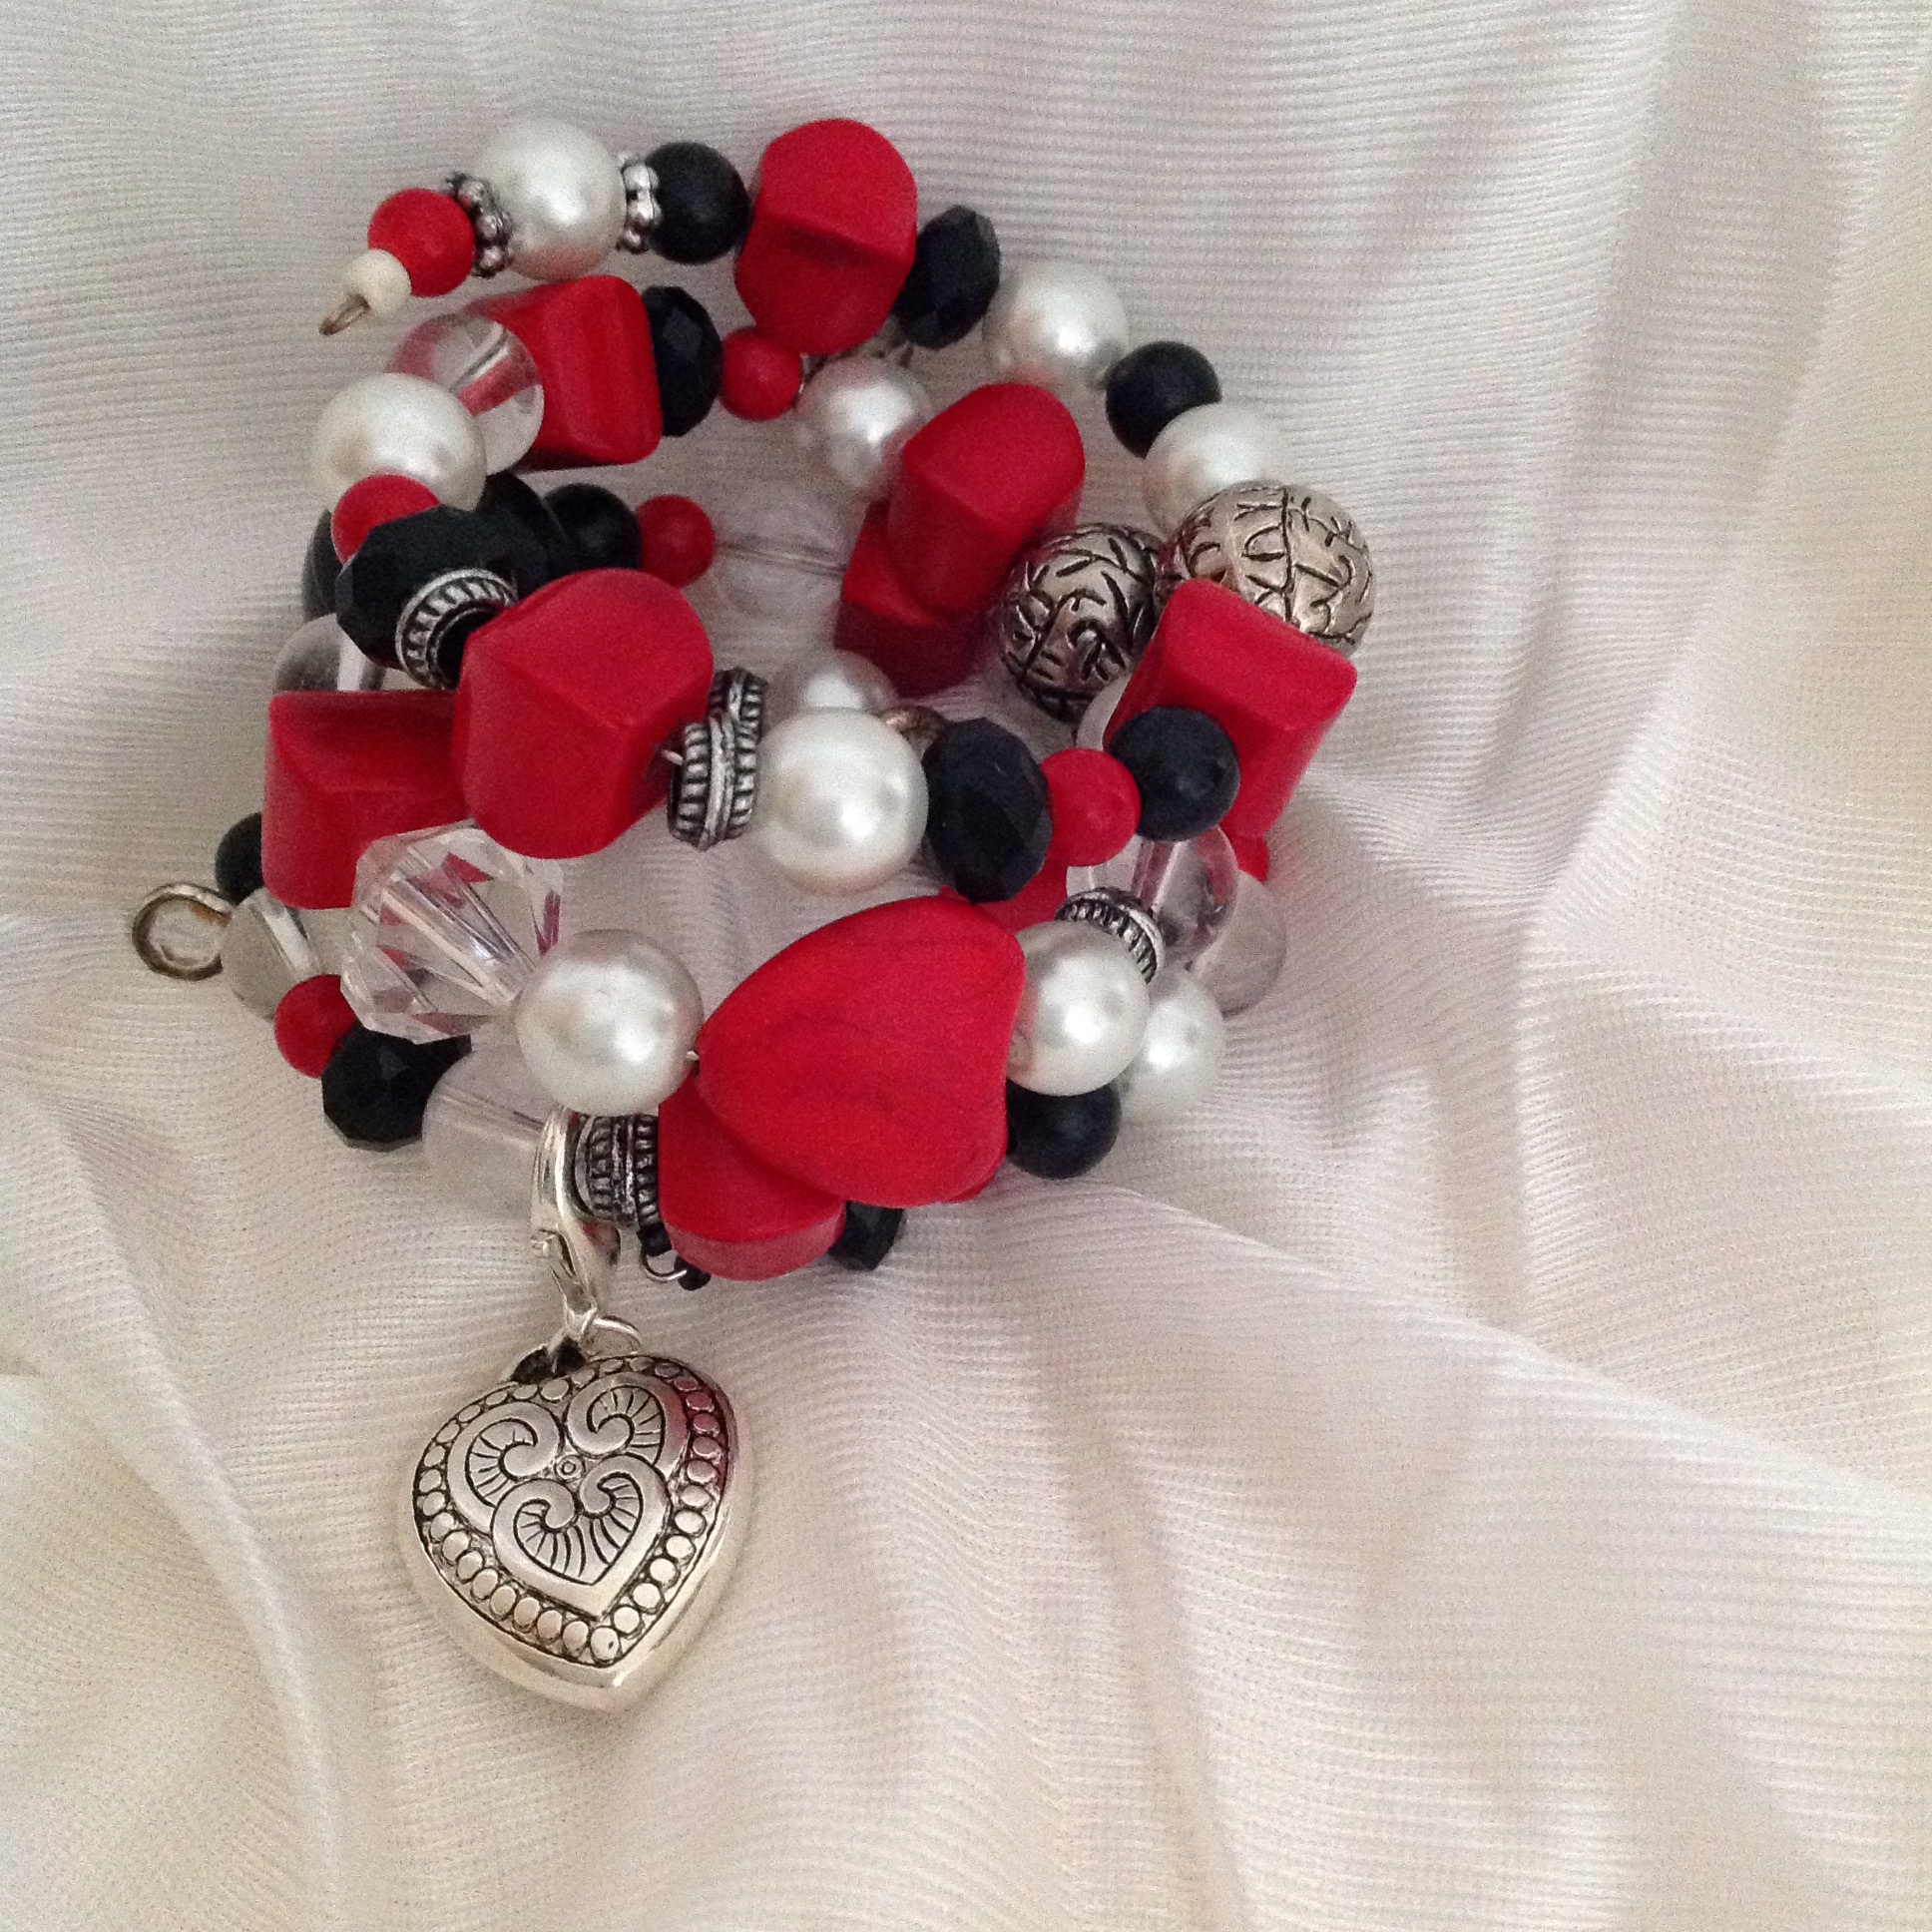
petal, bead, bracelet, boho, jewellery, art, sleeping fairy, fashion accessory